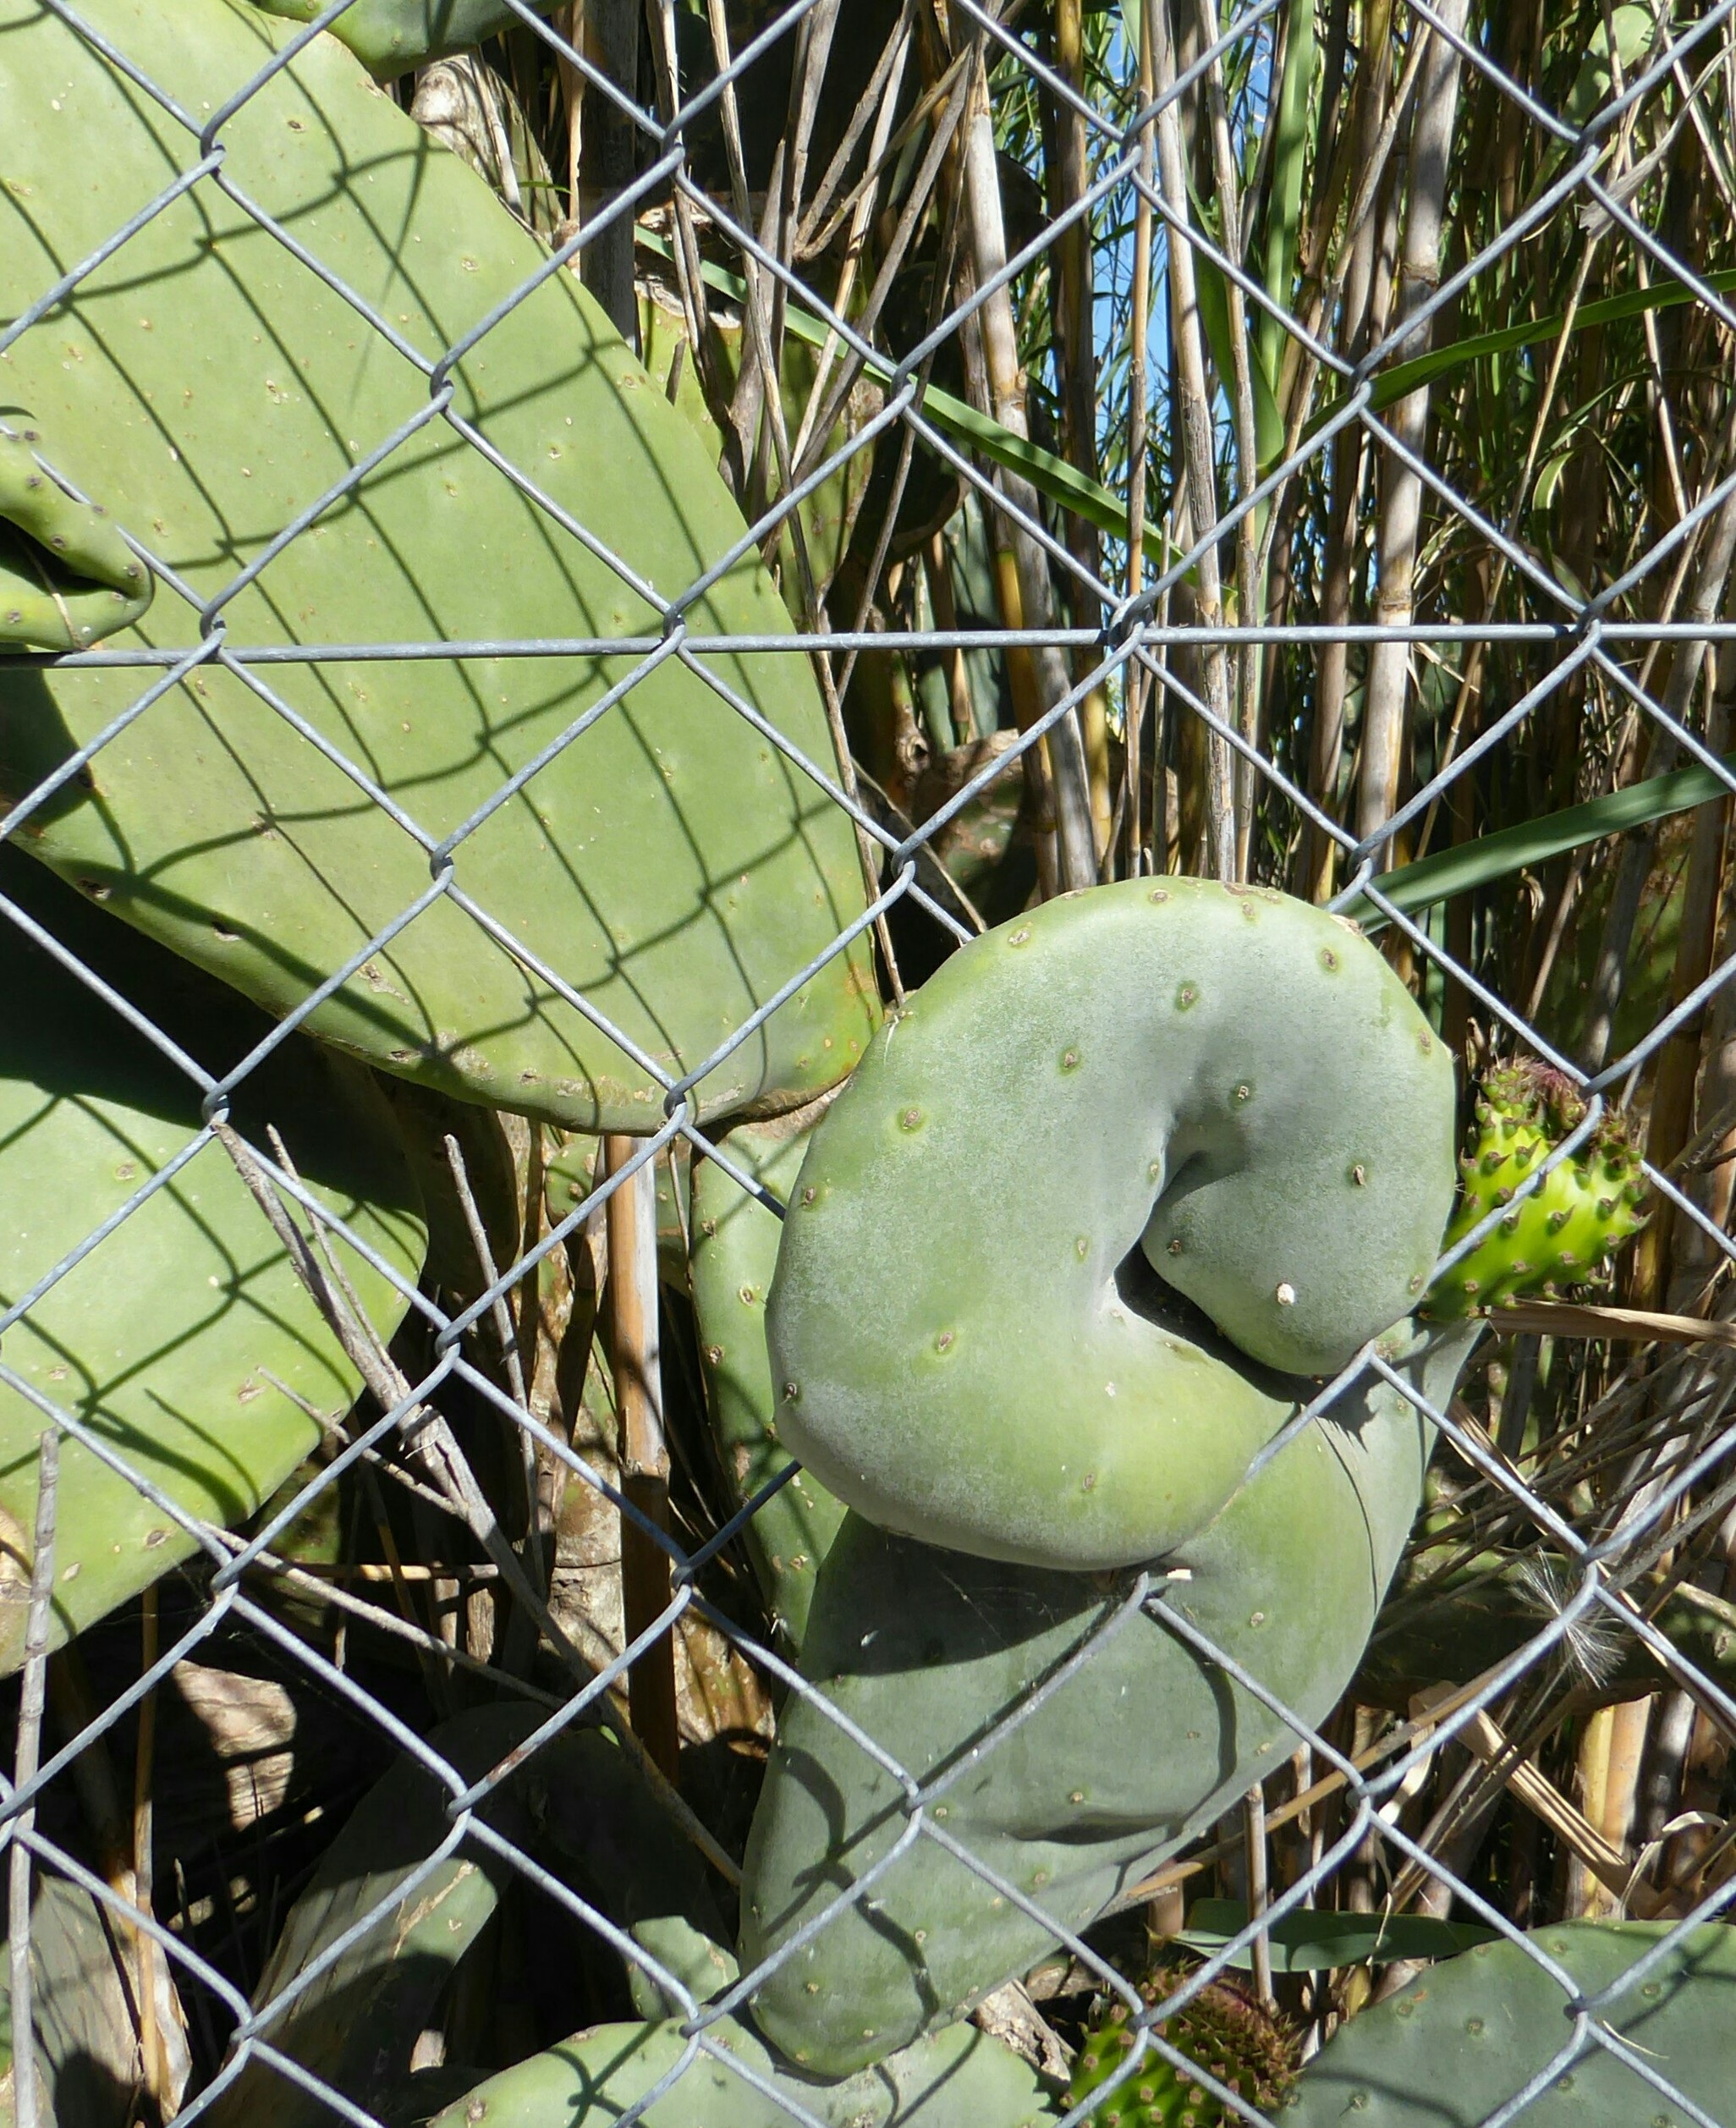
branch, cactus, bird, plant, leaf, flower, wildlife, green, produce, exit, garden, flora, fauna, gourd, form, metal fence, deformation